Epi (island)

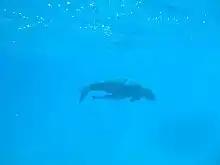
Dugong with attached remora, Lamen Island, Epi, Vanuatu.

The island is of volcanic origin, and its highest point, Mount Pomare, which reaches a height of 833 m above sea level, is a quaternary volcano. It lies 13 km from the more prominent Lopévi volcano. To the east is the largely underwater East Epi volcano. The neighboring islets are Tefala, Namuka, and Lamen.